Tarmo Leinatamm

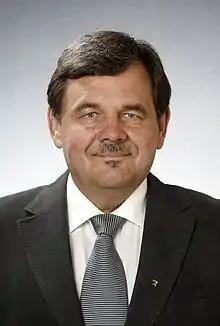
Tarmo Leinatamm

Tarmo Leinatamm (2 September 1957, Keila – 13 October 2014) was an Estonian conductor, comedian and politician. He was a member of X and XII Riigikogu.